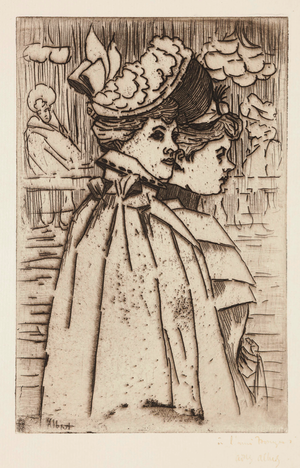
Louis-Adolphe Albert dit Adolphe Albert est un artiste peintre, graveur et militaire français, proche de Toulouse-Lautrec.